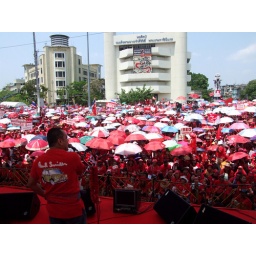
A sea of red protesters near Phan Fa bridge in old Bangkok on Sunday. Credit: Sujane Kanparit/IPS